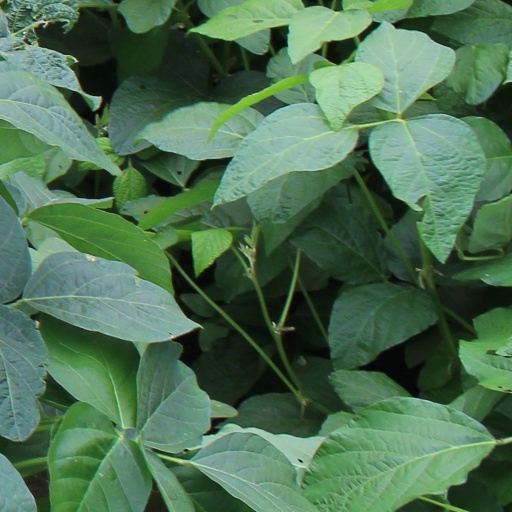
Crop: soybean